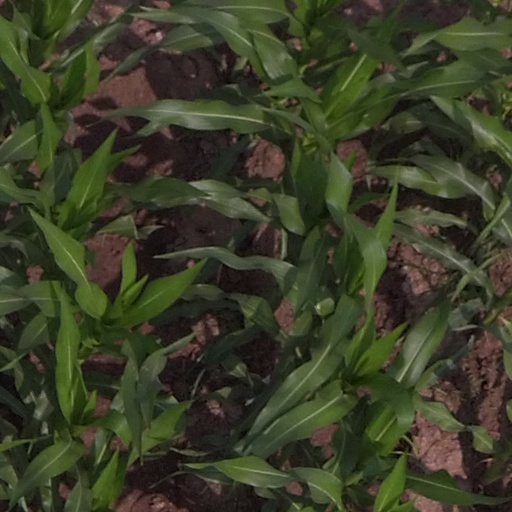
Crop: maize; corn